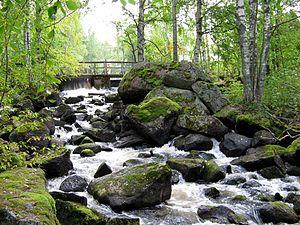
Kannonkoski est une municipalité du centre-ouest de la Finlande, dans la région de Finlande-Centrale.